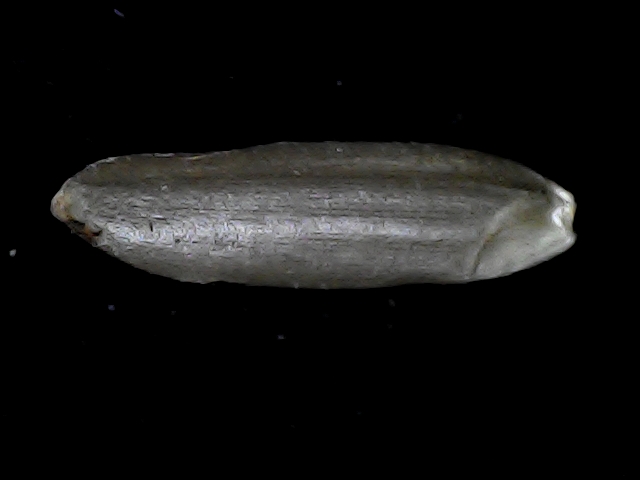
Rice variety: BD70